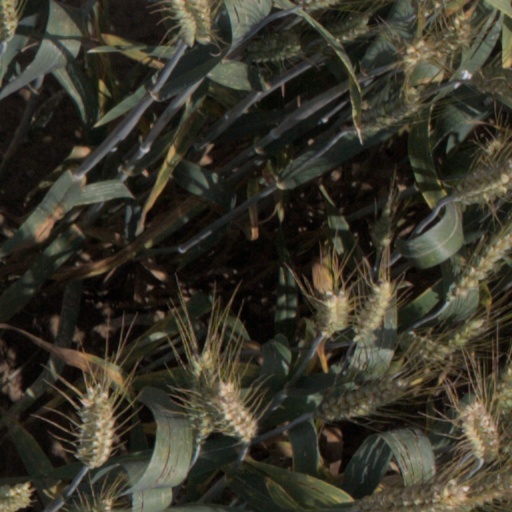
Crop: wheat